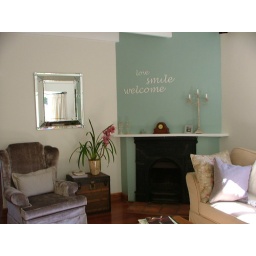
Open fireplace in the lounge area. Solid wood floors and bay windows